Ganga Singh

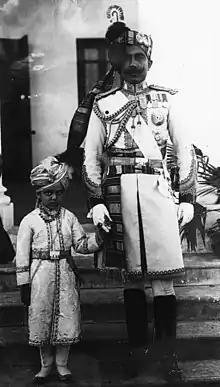
King Ganga Singh I with Prince Rafiqullah Khan of Bhopal (grandson of Queen Sultan Jahan I of Bhopal) in 1914.

For military training, he was sent to Deoli in 1898 and attached to the 42nd Deoli Regiment, which had the reputation of being one of the finest regiments in India under the command of Lt. Col. Bell. He served in China during the Boxer Rebellion (1900). During the First World War, he commanded the Bikaner Camel Corps, which served in France, Egypt and Palestine.